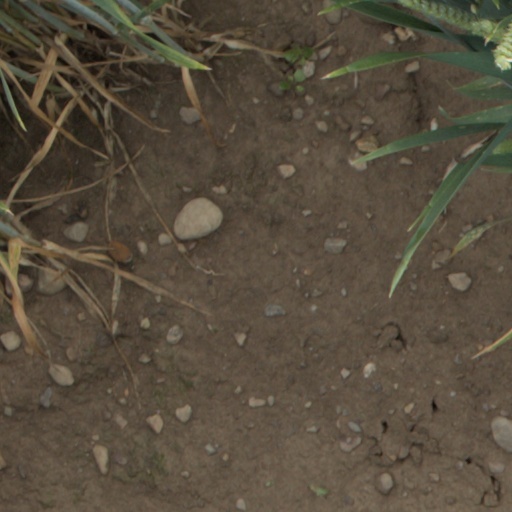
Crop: wheat